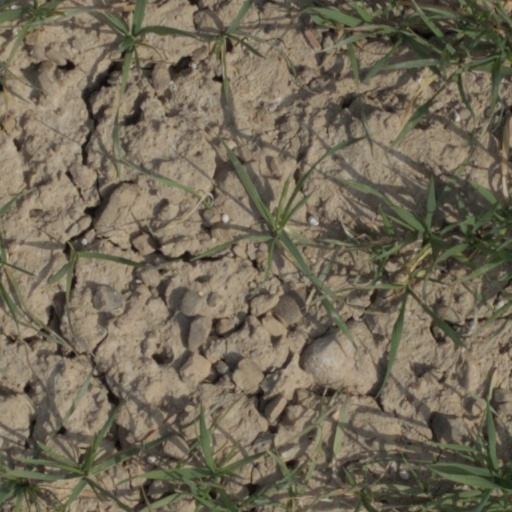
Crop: wheat